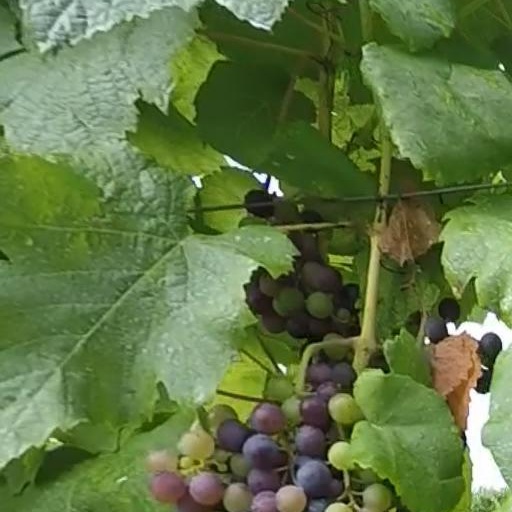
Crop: grape